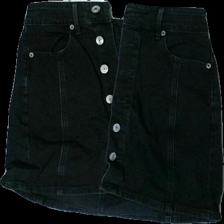
View: front
Type: Skirt
Category: Ladies
Brand: Not in the list
Brand text on label: American Eagle
Colors: Black
Material: 94% cotton, 6% polyester
Cut: Regular, Cropped
Season: All
Trend: Denim
Price range: 50-100
Recommended usage: Reuse